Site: brandenburg
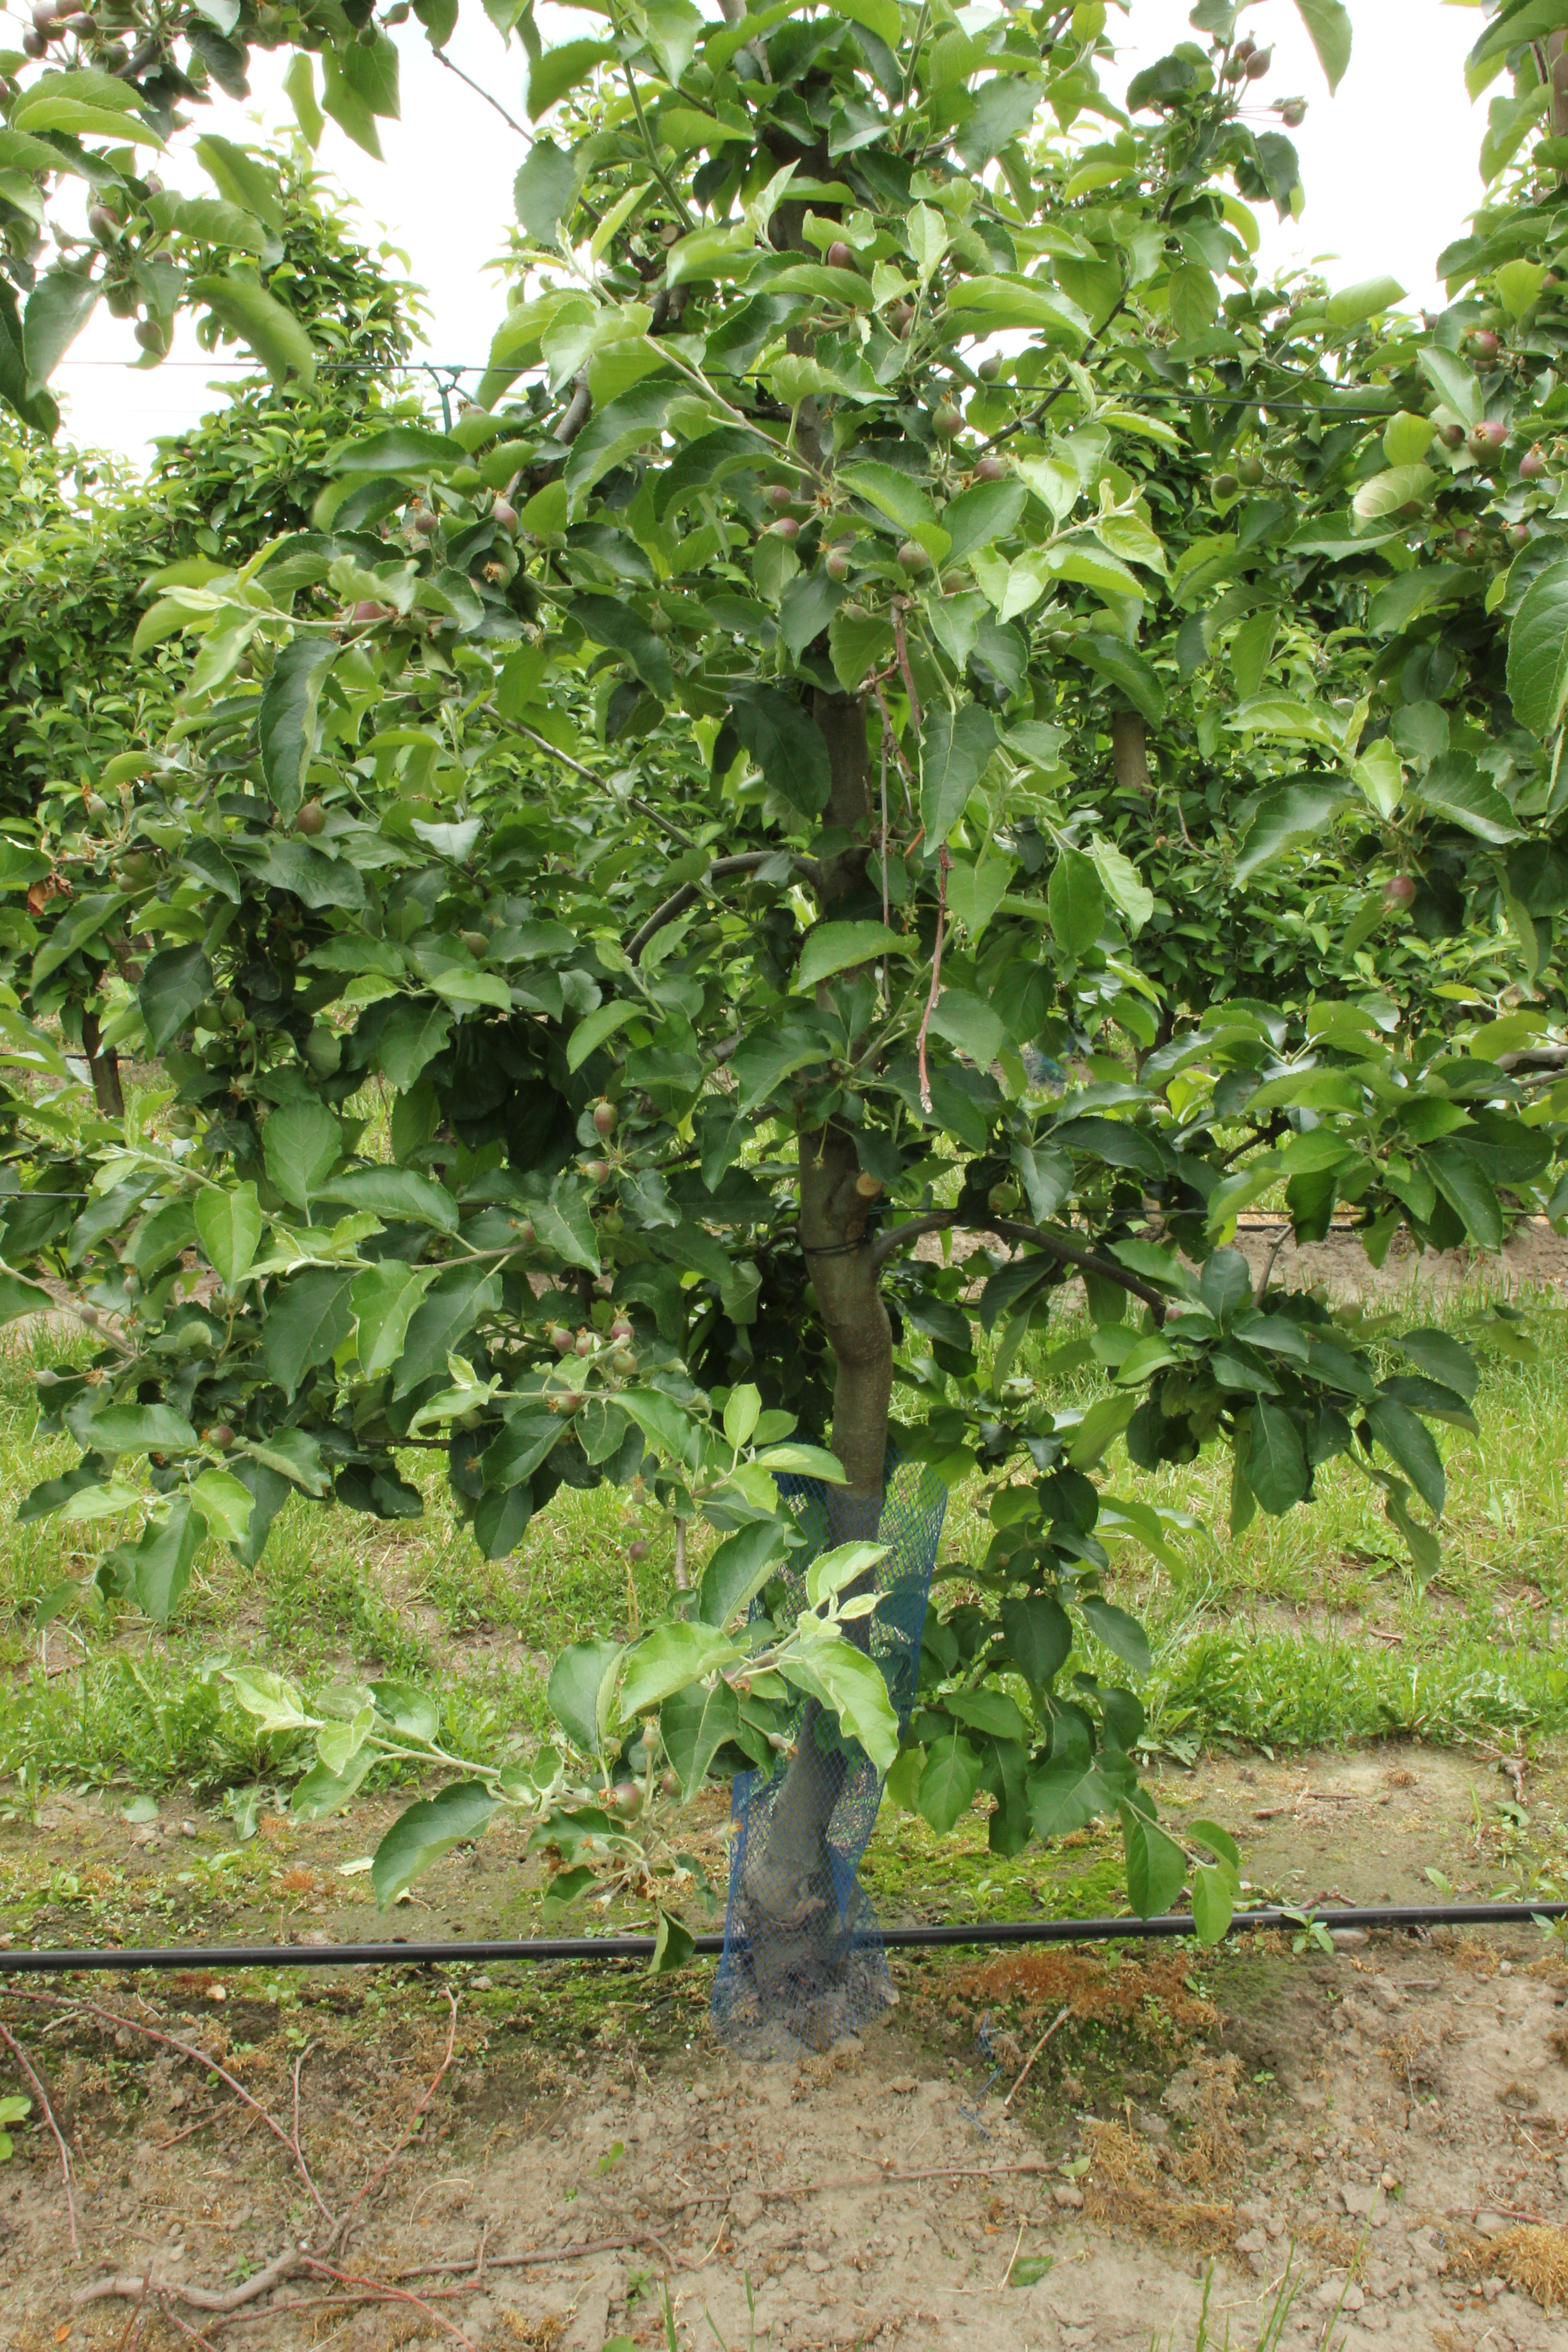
Growth stage (BBCH 72): Development of fruit